Treaty of Peace and Friendship between the United States and the Regency of Algiers

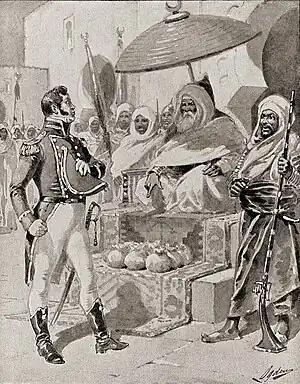
Captain William Bainbridge paid his respects to the dey of Algiers, on behalf of the United States; around 1800.

Following the independence of the United States (1776), American merchant ships no longer benefitted from the protection of Royal Navy ships, which was a problem for them in the Mediterranean. American ships were then found in 1785 attacked by the privateers of what the West then called Barbarism, corresponding to the Ottoman provinces of the Maghreb (modern Tunisia, Libya and Algeria). The United States Senate decided to propose a "Treaty of Peace and Friendship With the States of Barbaria", an amendment to which was initiated on 5 September 1795 in Algiers and again on 3 January 1797.